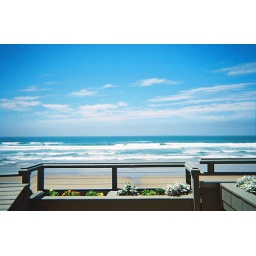
View from my private balcony in top floor corner room at the luxurious Stephanie Inn. July 2002.